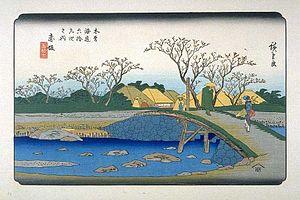
Akasaka-juku était la cinquante-sixième des soixante-neuf stations du Nakasendō. Elle est située dans la ville moderne de Ōgaki, préfecture de Gifu au Japon. Elle était florissante durant la période Edo car elle se trouvait dans une vallée fertile et près d'une rivière.
Les Soixante-neuf Stations du Kiso Kaidō sont une série d'estampes japonaises ukiyo-e créées par Utagawa Hiroshige et Keisai Eisen entre 1834-1835 et 1842. Cette série représente l'ensemble des étapes de la grande route de Kiso Kaidō, allant d'Edo, où réside alors le shogun, à Kyōto, où réside l'empereur.